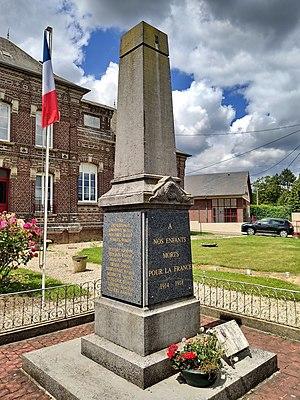
Illois - Monument aux morts
Illois est une commune française située dans le département de la Seine-Maritime en région Normandie.